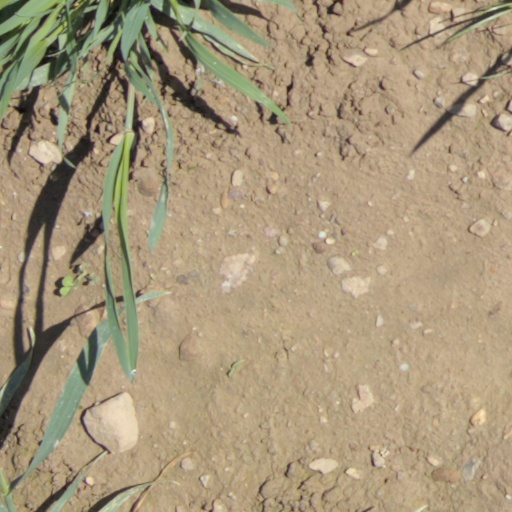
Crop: wheat